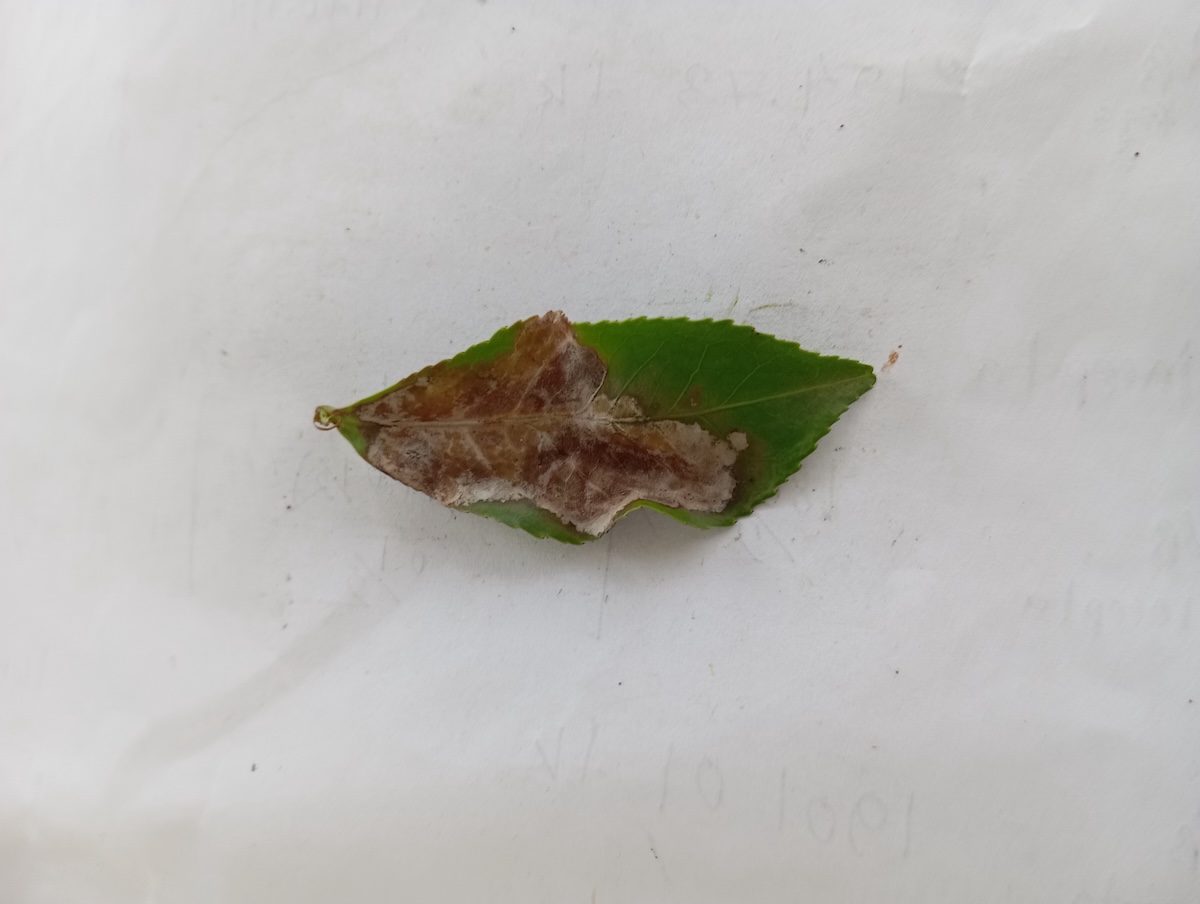
Label: Gray Blight